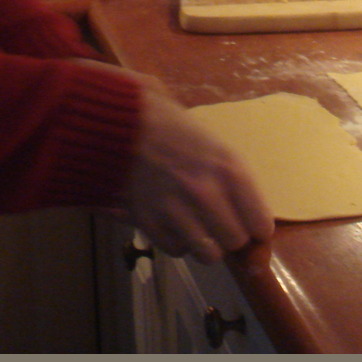
Material: skin